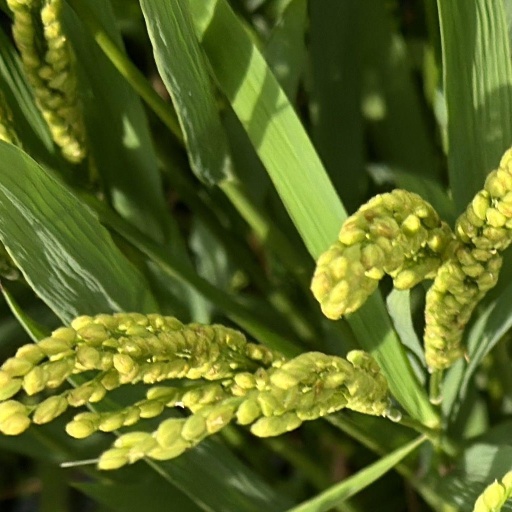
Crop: rice